St. Paul's Presbyterian Church (Hamilton, Ontario)

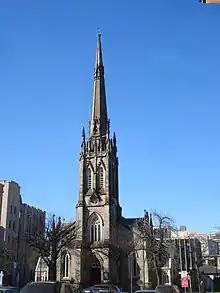

St Paul's Presbyterian Church, Hamilton is a congregation of the Presbyterian Church in Canada located at the city centre of Hamilton, Ontario. The church building, designed by renowned architect William Thomas, is federally designated as a National Historic Site in Canada and provincially designated by the province of Ontario as a heritage site under the Ontario Heritage Act.